Telfer, Western Australia

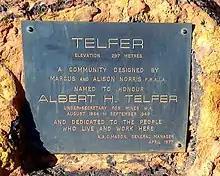
Plaque at Telfer, Western Australia

The mine opened in 1977 as a joint venture between BHP and Newmont Mining. In 1990, a merger between Newmont Australia Limited and BHP Gold Limited resulted in the creation of Newcrest Mining, with ownership of the Telfer mine lying with Newcrest.